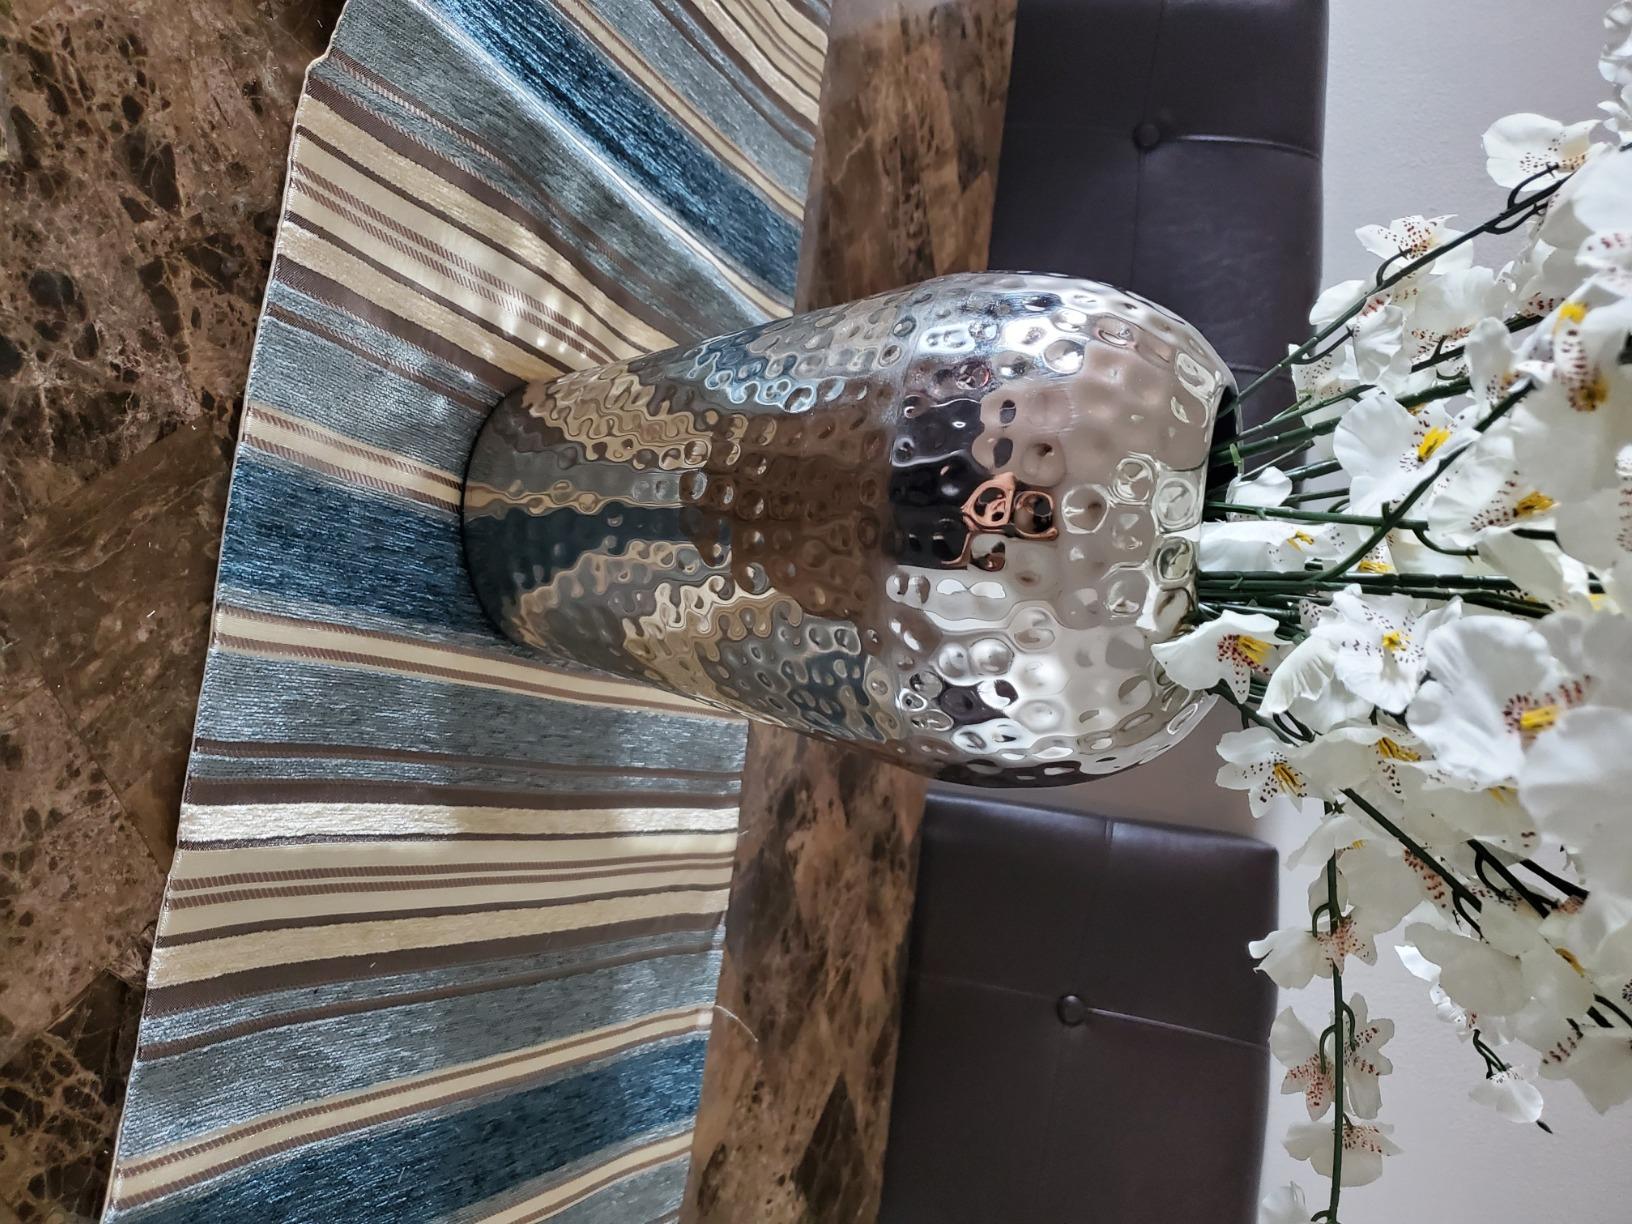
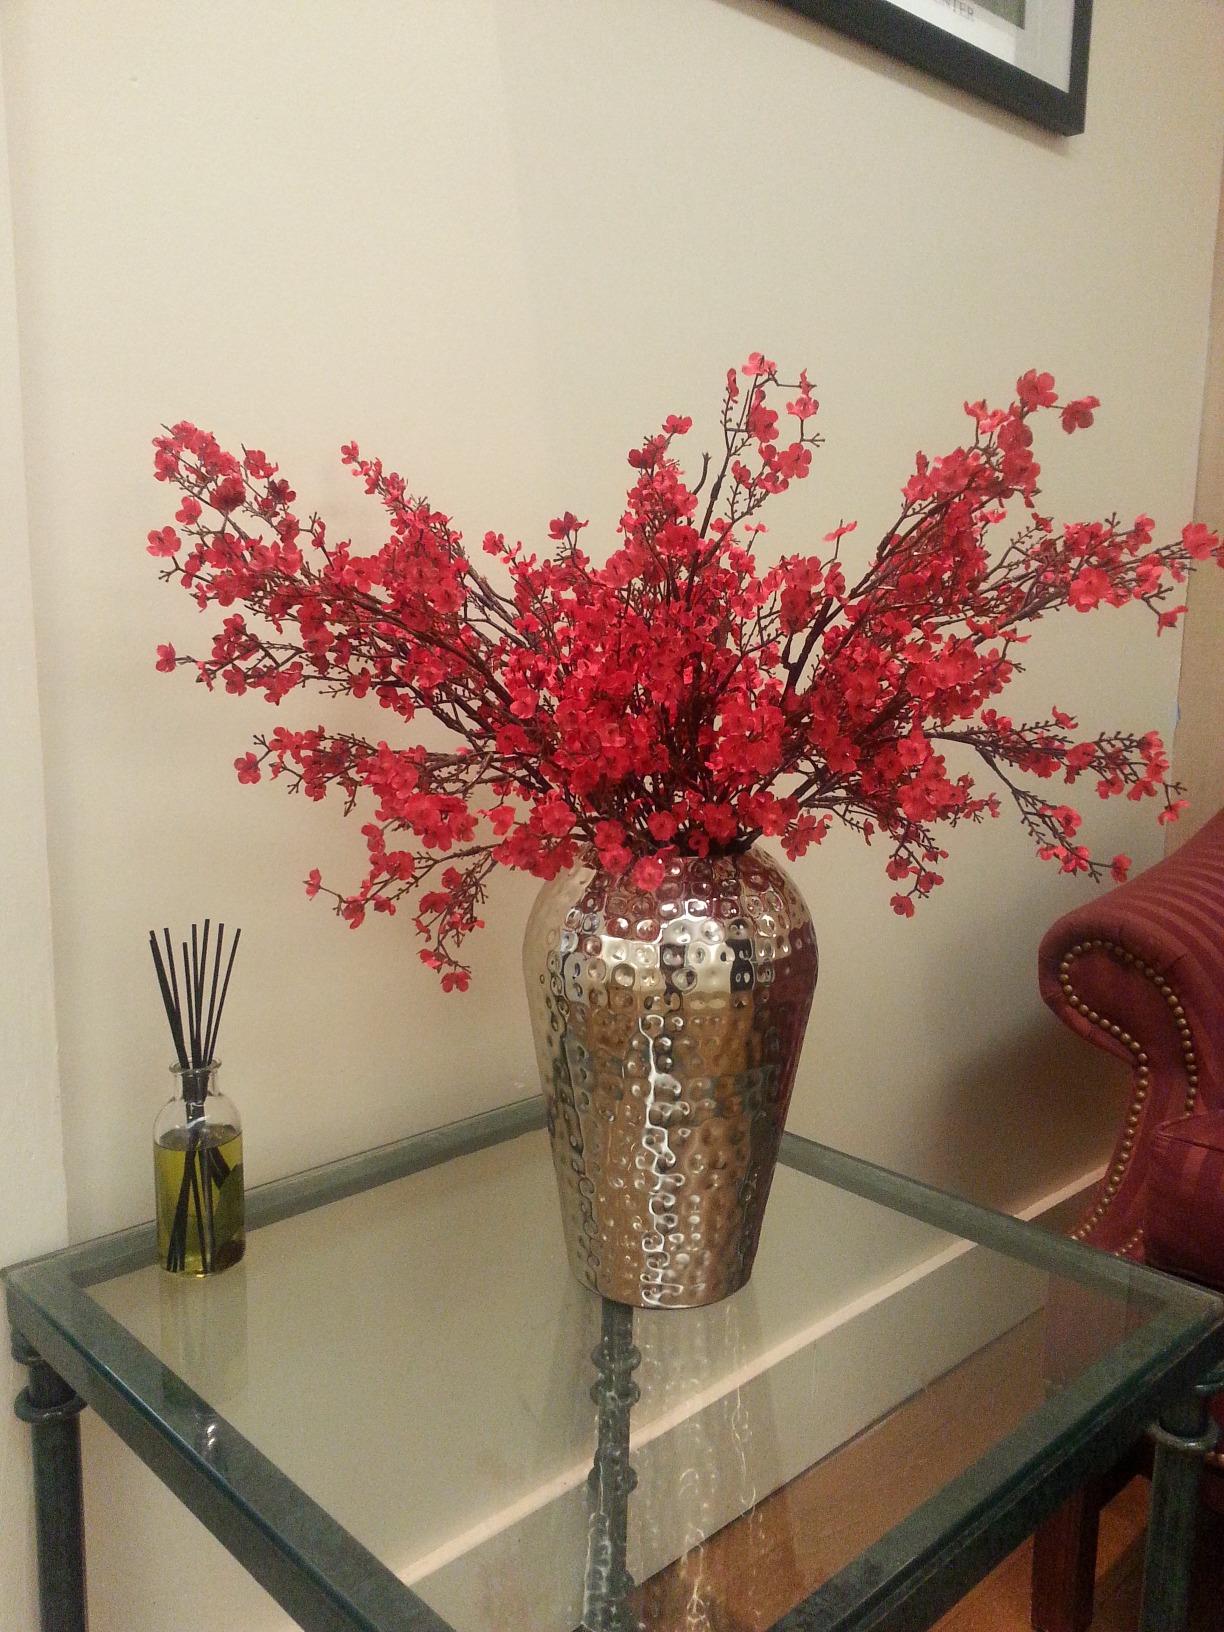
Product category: vase
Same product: yes